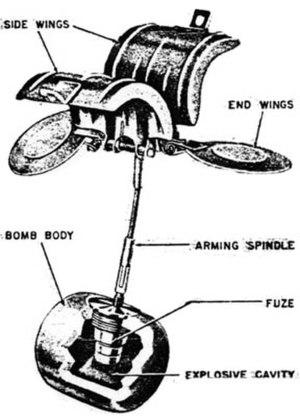
La bombe Butterfly ou SD2 est une bombe antipersonnel allemande utilisée par la Luftwaffe durant la Seconde Guerre mondiale. « Butterfly » est le nom anglais pour papillon : cette bombe était nommée ainsi en raison de son apparence, la coque métallique s'ouvrant lorsque la bombe était déployée lui donnait l'apparence d'un papillon.
Une arme à sous-munitions, également appelée bombe à sous-munitions, ou roquette à sous-munitions, est un conteneur transportant de nombreux autres projectiles explosifs, de taille plus réduite, dites « sous-munitions ». Cette munition « anti-matériel » ou « anti-personnel » permet de traiter des surfaces étendues en demandant moins de munitions que les munitions classiques.